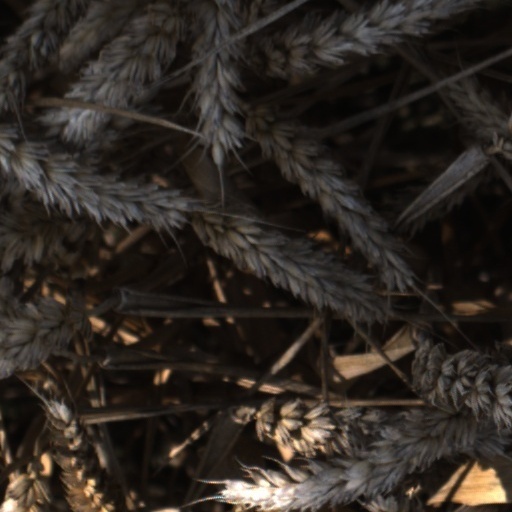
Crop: wheat